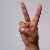
The image shows a hand gesture representing the letter 'V' in Indian Sign Language.